Pope Julius II

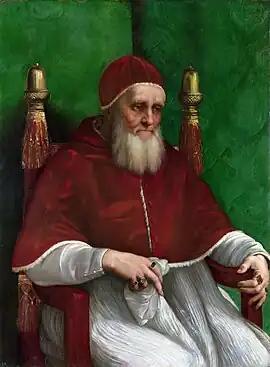
"Portrait of Pope Julius II", 1511–1512

Pope Julius II (born Giuliano della Rovere; 5 December 144321 February 1513) was head of the Catholic Church and ruler of the Papal States from 1503 to his death, in February 1513. Nicknamed the Warrior Pope, the Battle Pope or the Fearsome Pope, it is often speculated that he had chosen his papal name not in honor of Pope Julius I but in emulation of Julius Caesar. One of the most powerful and influential popes, Julius II was a central figure of the High Renaissance and left a significant cultural and political legacy. As a result of his policies during the Italian Wars, the Papal States increased their power and centralization, and the office of the papacy continued to be crucial, diplomatically and politically, during the entirety of the 16th century in Italy and Europe.